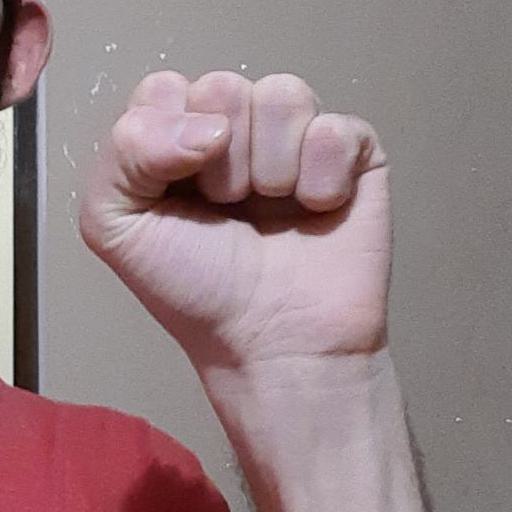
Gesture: fist